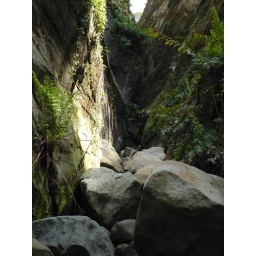
below the rock wall